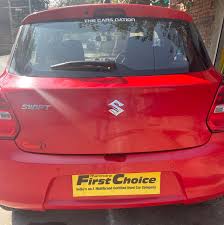
Label: noambulance